Towie Barclay Castle

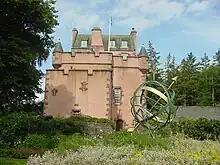
Towie Barclay Castle in 2002

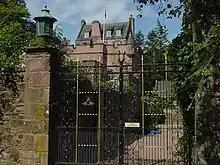
Towie Barclay Castle in 2002

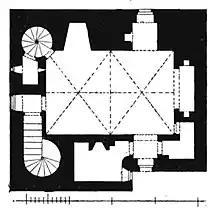
Towie Barclay Castle floor plan drawn in 1887

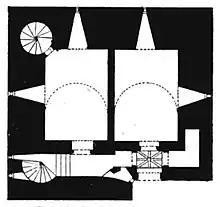
Towie Barclay Castle floor plan drawn in 1887

Towie Barclay Castle is a historic castle in Aberdeenshire, Scotland, 4.5 miles south-south-east of Turriff. The current structure, which was built by Clan Barclay in 1593, is a Category A listed building.